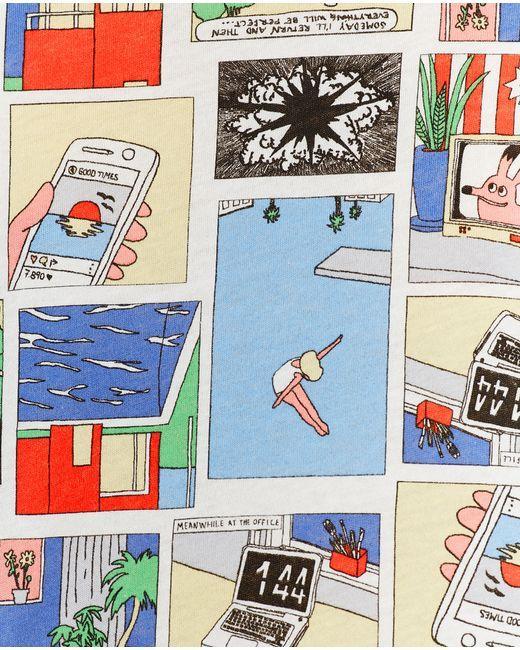
Cartoon-Magazin drucken lustige Comic-Design